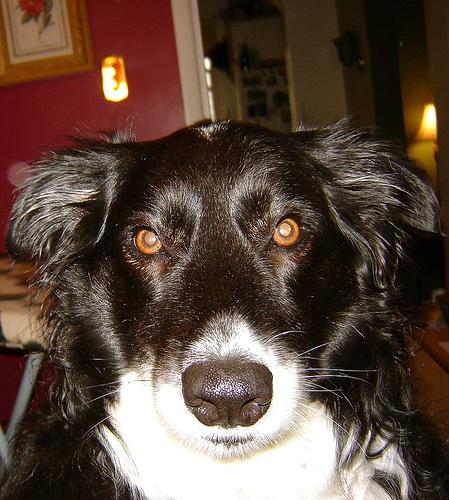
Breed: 2594-n000109-Border_collie